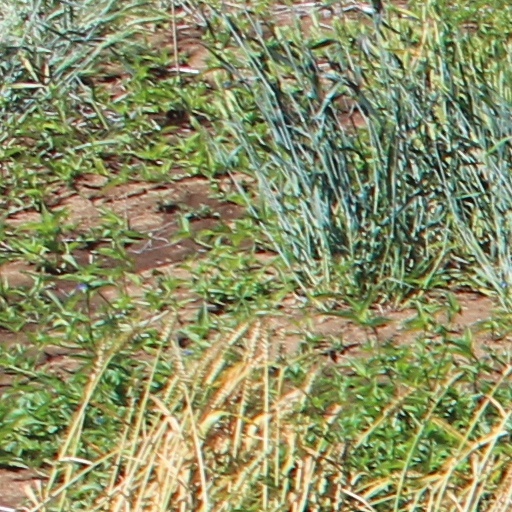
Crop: wheat